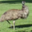
Label: bird